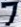
Number: 7